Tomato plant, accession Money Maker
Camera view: bottom (45 deg); turntable rotation: 120 degrees
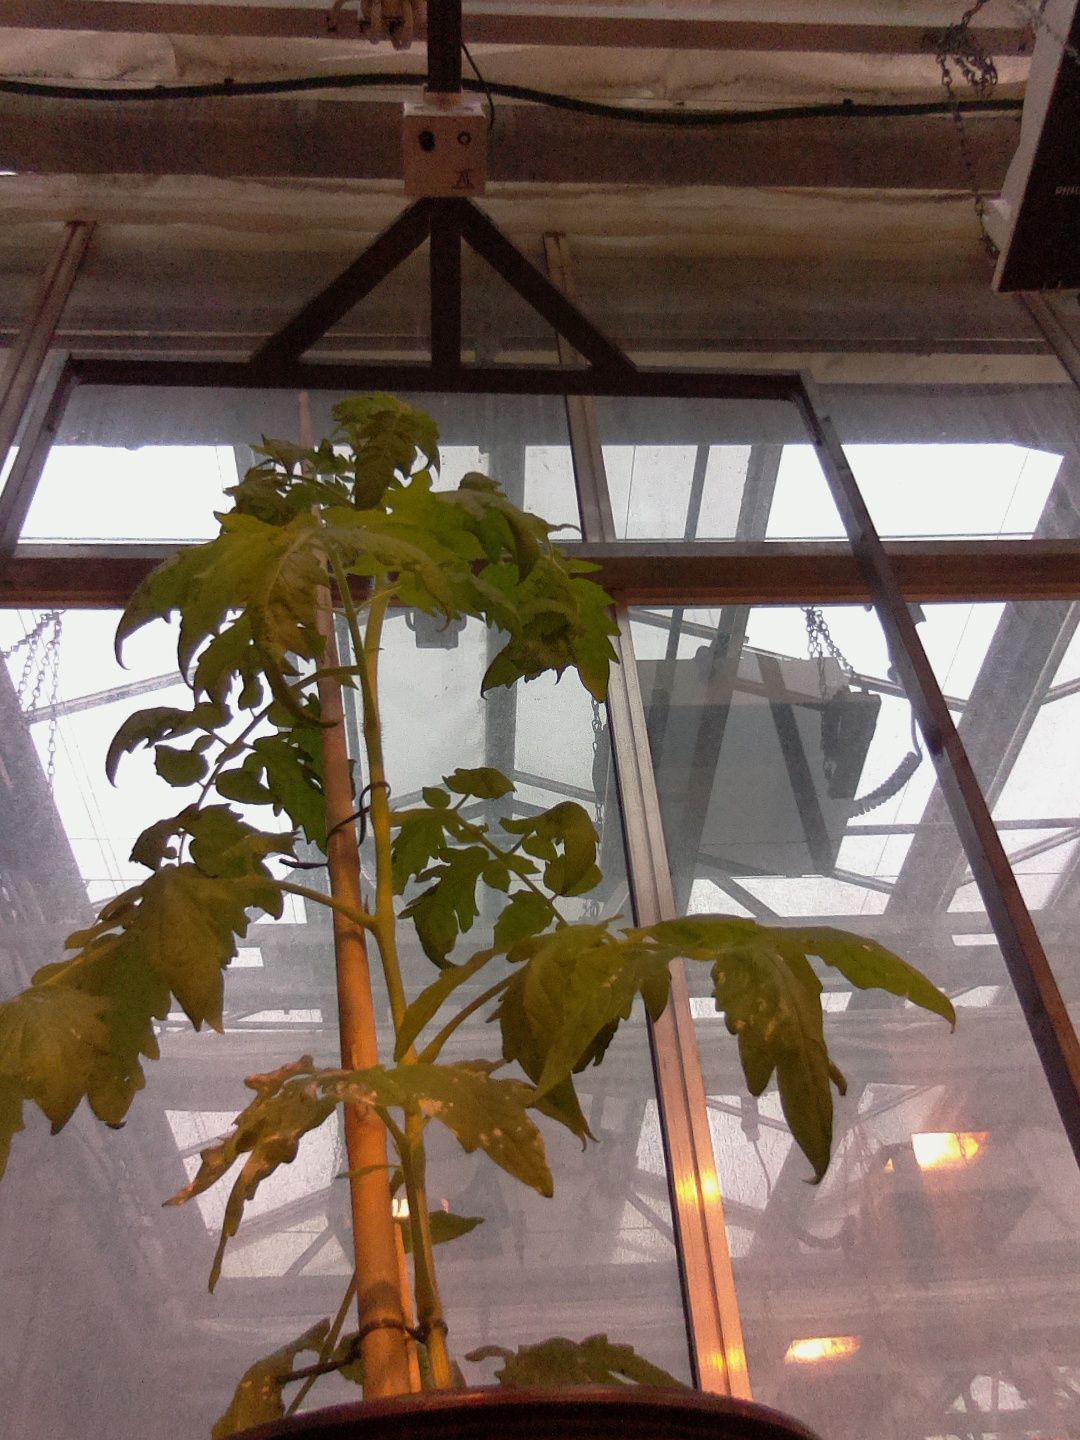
BBCH growth stage 53: 3 inflorescences visible